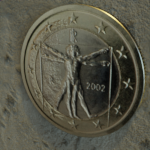
Coin value: 1euro
Country: it
Edition: standard